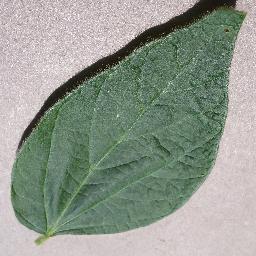
Label: Soybean___healthy